Grand Duchess Elena Vladimirovna of Russia

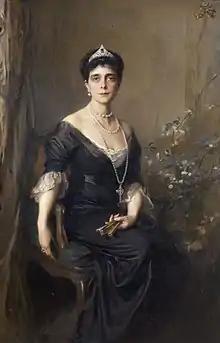
Portrait by Philip de László, 1914

The family was later affected by the turmoil of the Russian Revolution of 1917 and the subsequent turmoil in Greece, which became a republic and resulted in the family living in France for a time.